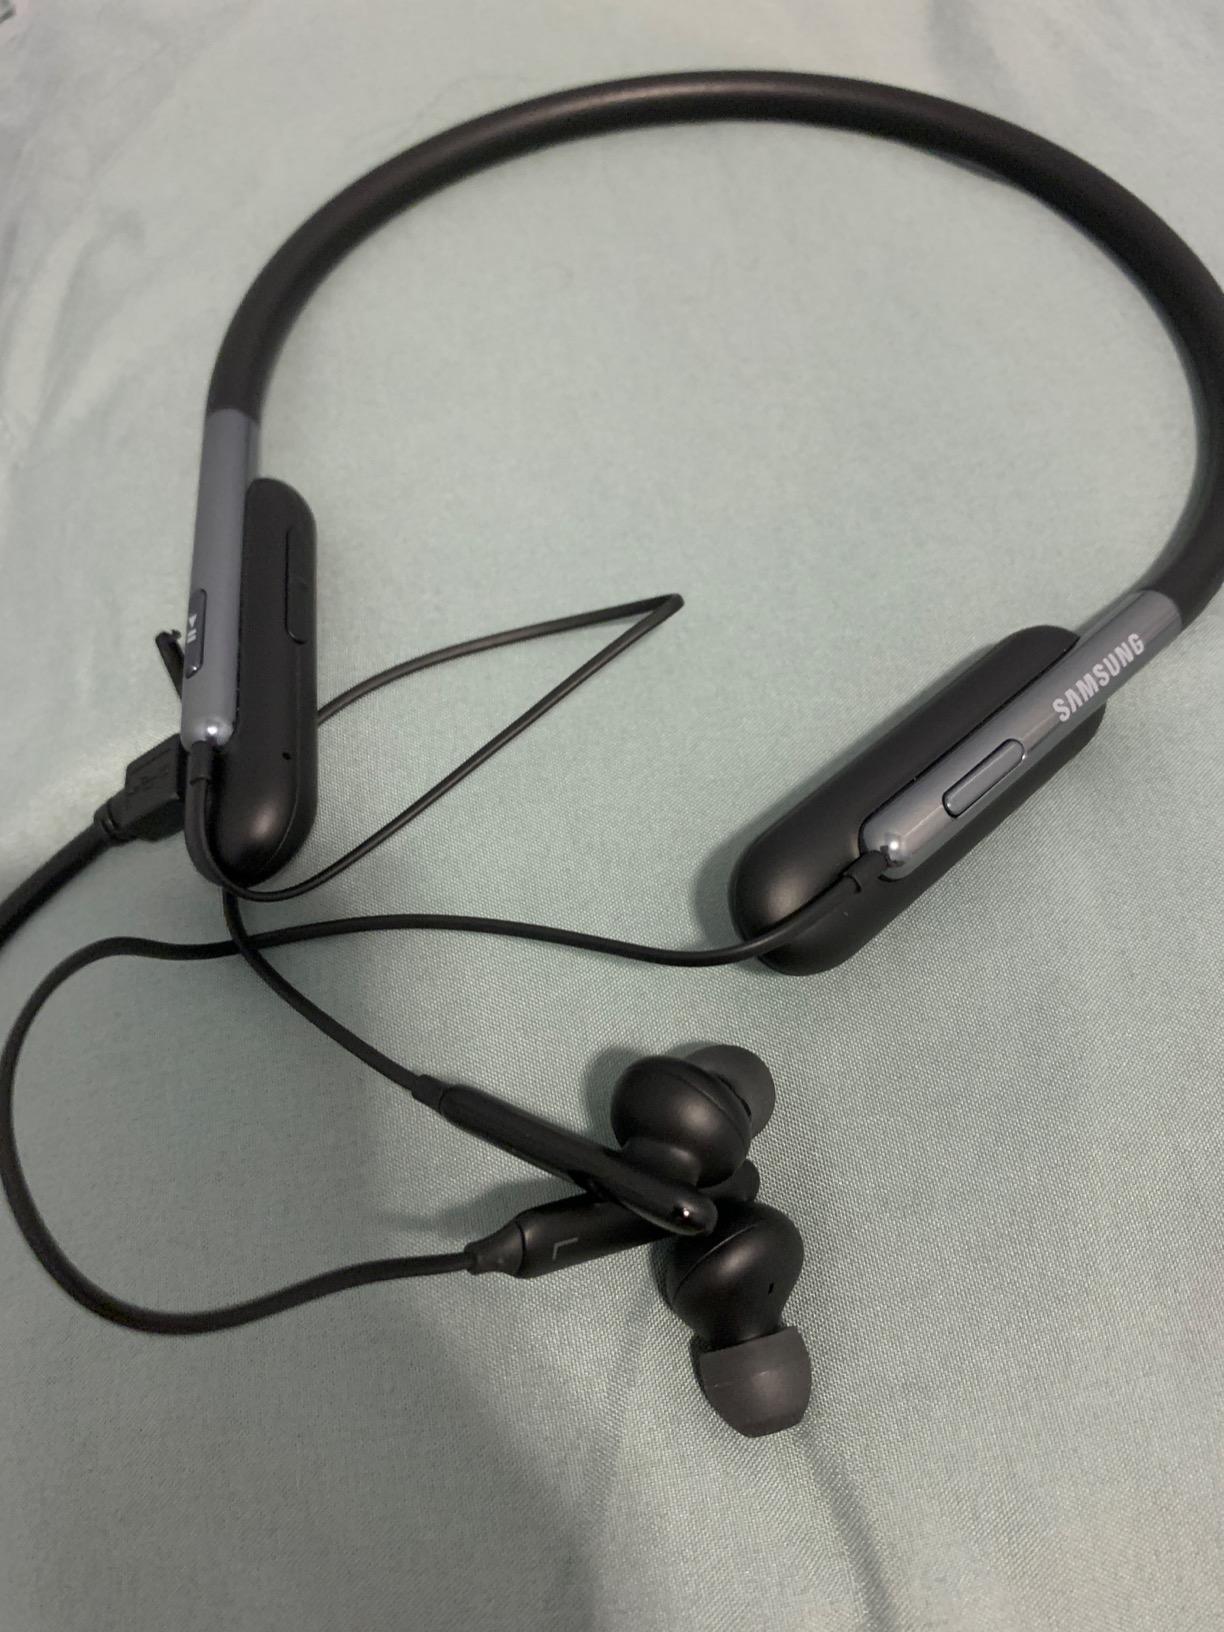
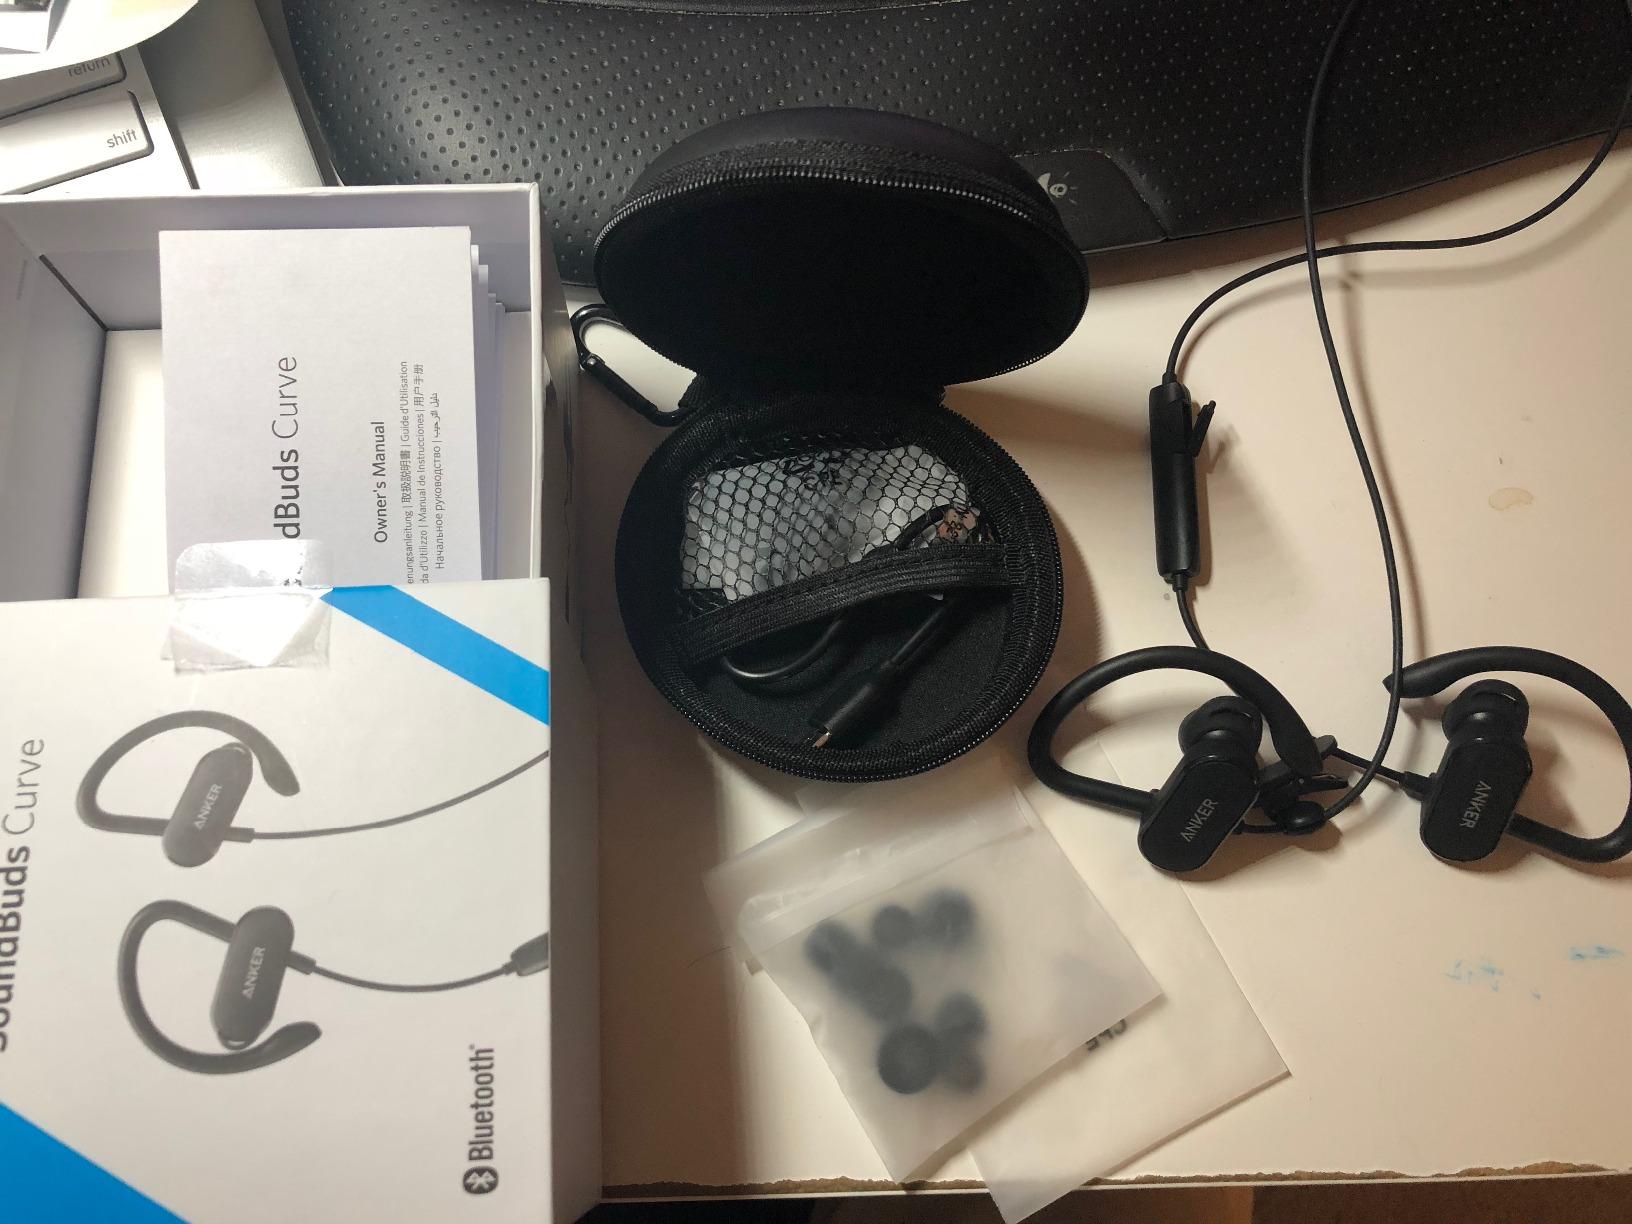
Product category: headphones
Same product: no